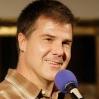
Age: 47